RuPaul's Drag Race season 3

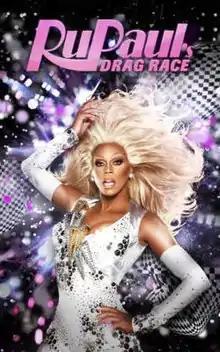
Promotional poster for season three

The third season of "RuPaul's Drag Race" began airing on January 24, 2011, and ended its run on May 2 of the same year. Thirteen drag queens competed for the title of "America's Next Drag Superstar", a headlining spot on the Absolut Tour, a lifetime supply of Kryolan makeup, and a cash prize of $75,000.